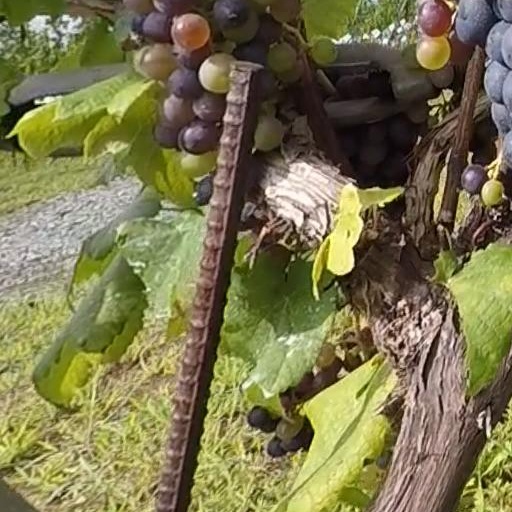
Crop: grape